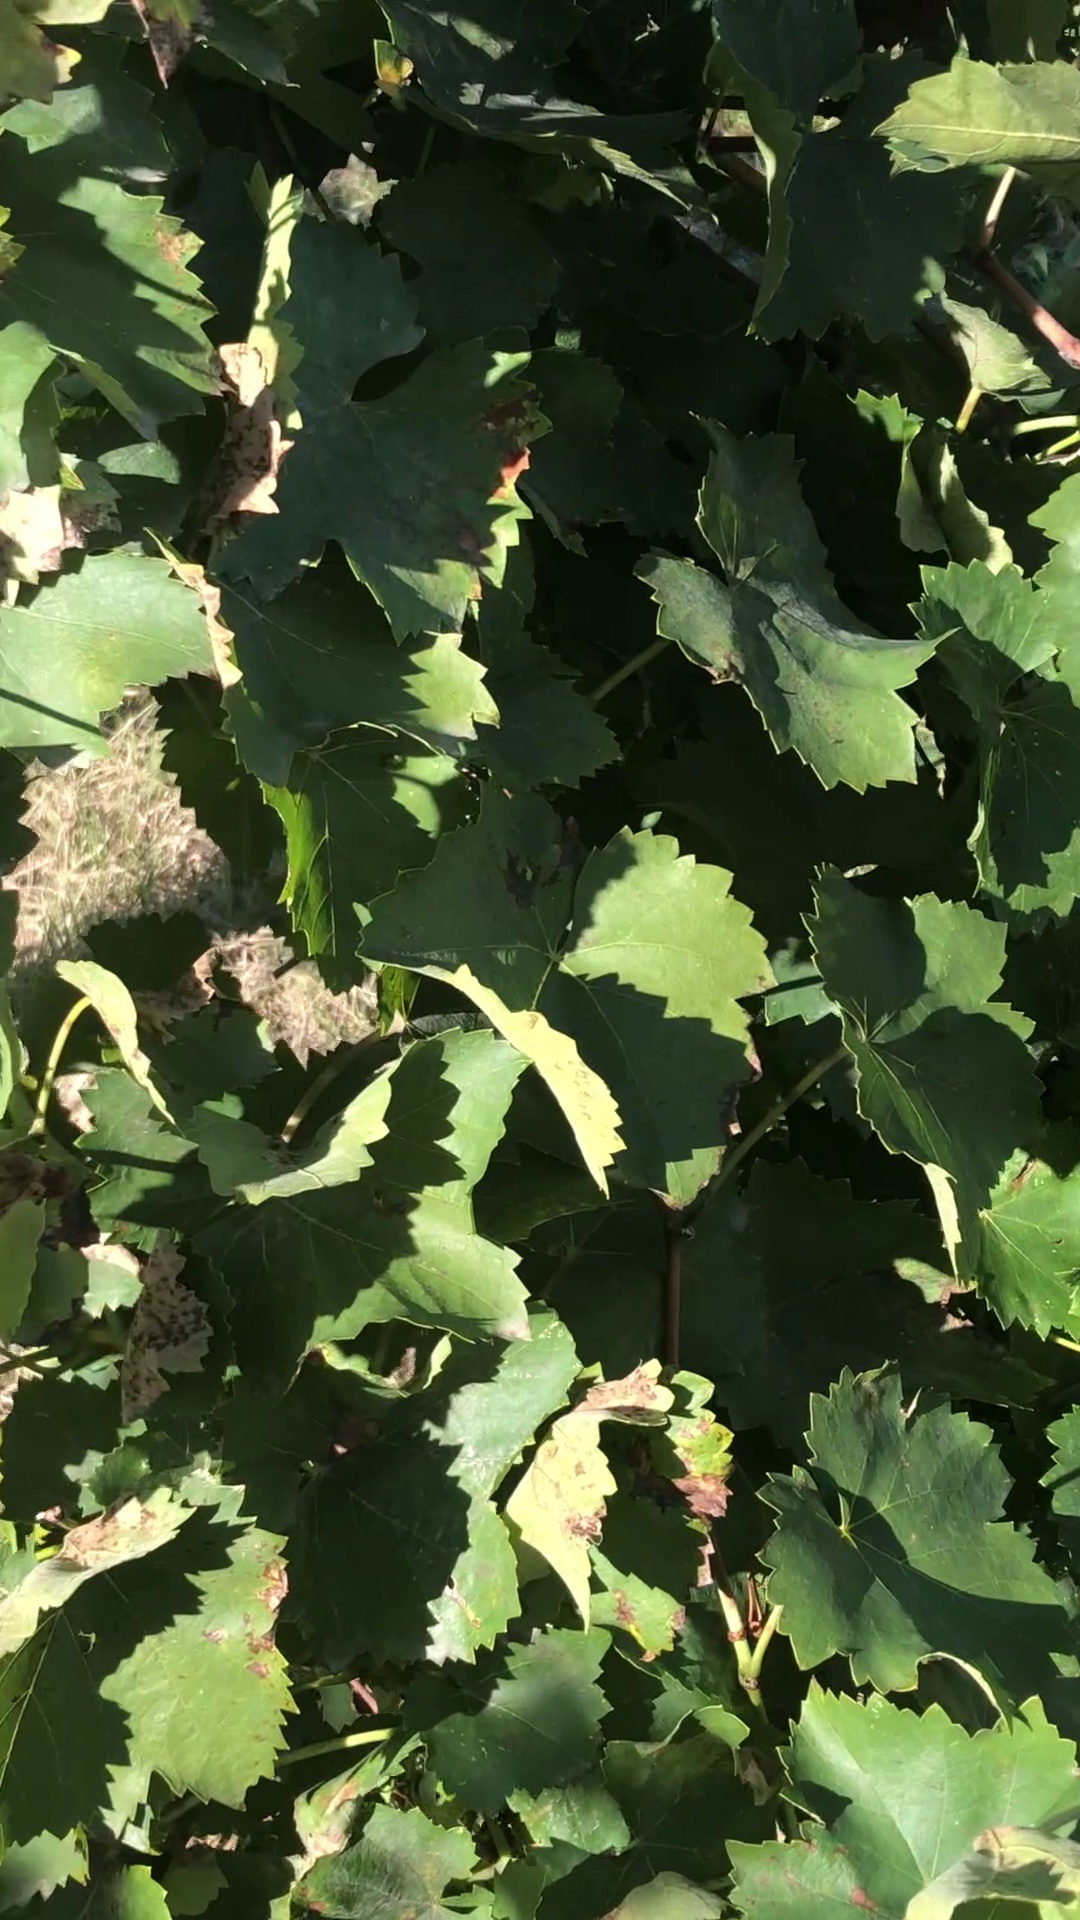
Label: healthy